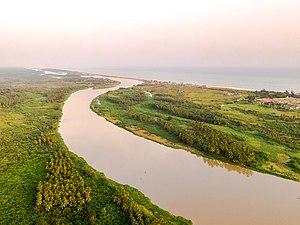
La réserve de biosphère transfrontière du Mono est située sur l'embouchure du fleuve Mono, à cheval sur la frontière entre le Bénin et le Togo. Sa désignation comme réserve de biosphère par l'UNESCO date de 2017.